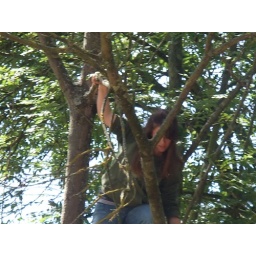
Me in a tree at my school in France! boy was I high up there!